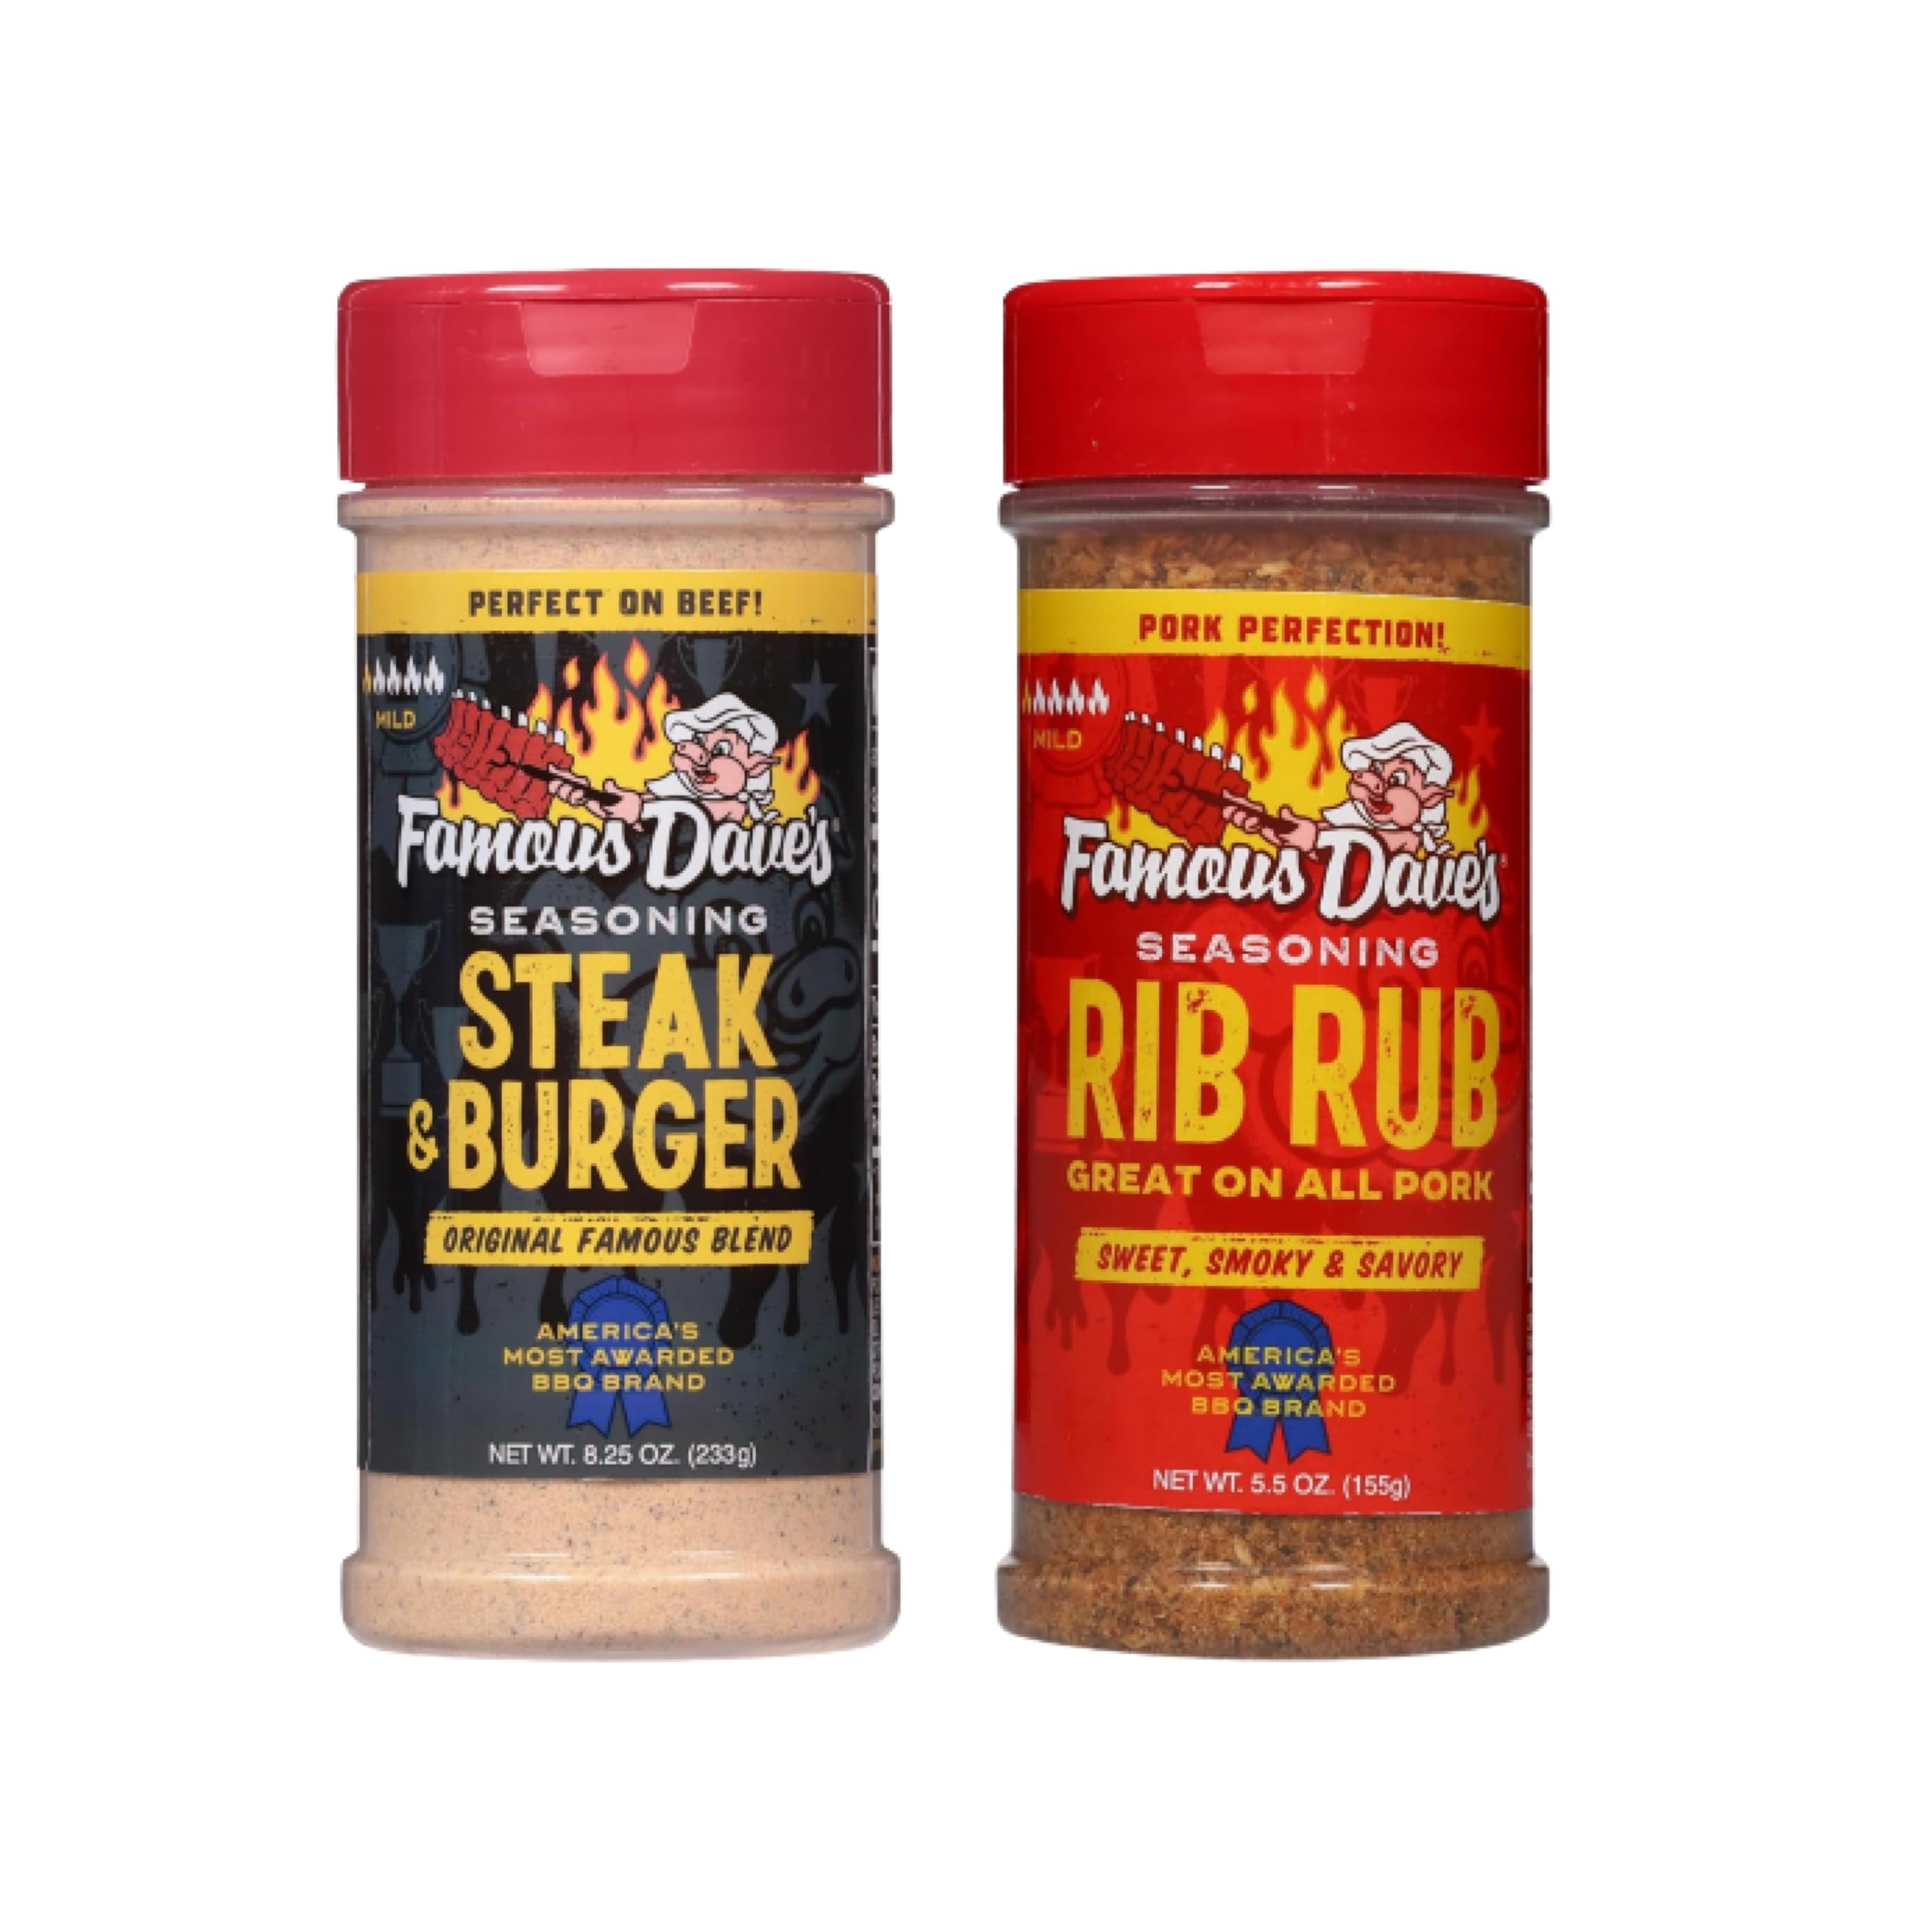
Item Name: Famous Dave's Seasoning Variety Bundle - 2 pck, Steak & Burger & Rib Rub (13.75 oz.)
Bullet Point 1: LEGENDARY SMOKE & SPICE: This award-winning rub replicates the iconic flavor profile of Famous Dave's BBQ, infusing your ribs with smoky sweetness and a touch of heat.
Bullet Point 2: LEGENDARY STEAK FLAVOR: Crafted with a time-tested blend of spices, this seasoning transforms any cut of steak into a restaurant-worthy masterpiece.
Bullet Point 3: GOOD ISN'T GOOD ENOUGH, MAKE IT FAMOUS: Natural flavors, black strap molasses, fruit juices, herbs and spices work together to make Famous Dave's the real deal; You're not just making a meal, you're carrying on a legend
Bullet Point 4: FAMOUS DAVES AUTHENTIC RECIPES: Whether you're smoking ribs, barbecuing steaks, roasting chicken or grilling burgers, we've got award winning spices, sauces and side dishes to make your meal a success
Bullet Point 5: AWARD-WINNING QUALITY: If you’ve experienced our “Big Slab” of ribs or melt-in-your-mouth corn bread from Famous Dave’s, you know our passion for quality and time-honored ingredients and that's why were a Blue Ribbon Brand
Product Description: Dave's award-winning ribs wouldn't be the same without his secret blend of hand picked spices that make up this Blue Ribbon seasoning. It's great for making your own "Famous" BBQ. Use with Pork Chops. Ribs and Steak. Gluten Free. Famous Daves Ssnng Rub Rib, 5.5 OZ. Pack of 1. Famous Daves Ssnng Steak Burger, 8.25 OZ. Pack of 1
Value: 1.0
Unit: Count

Price: 26.98